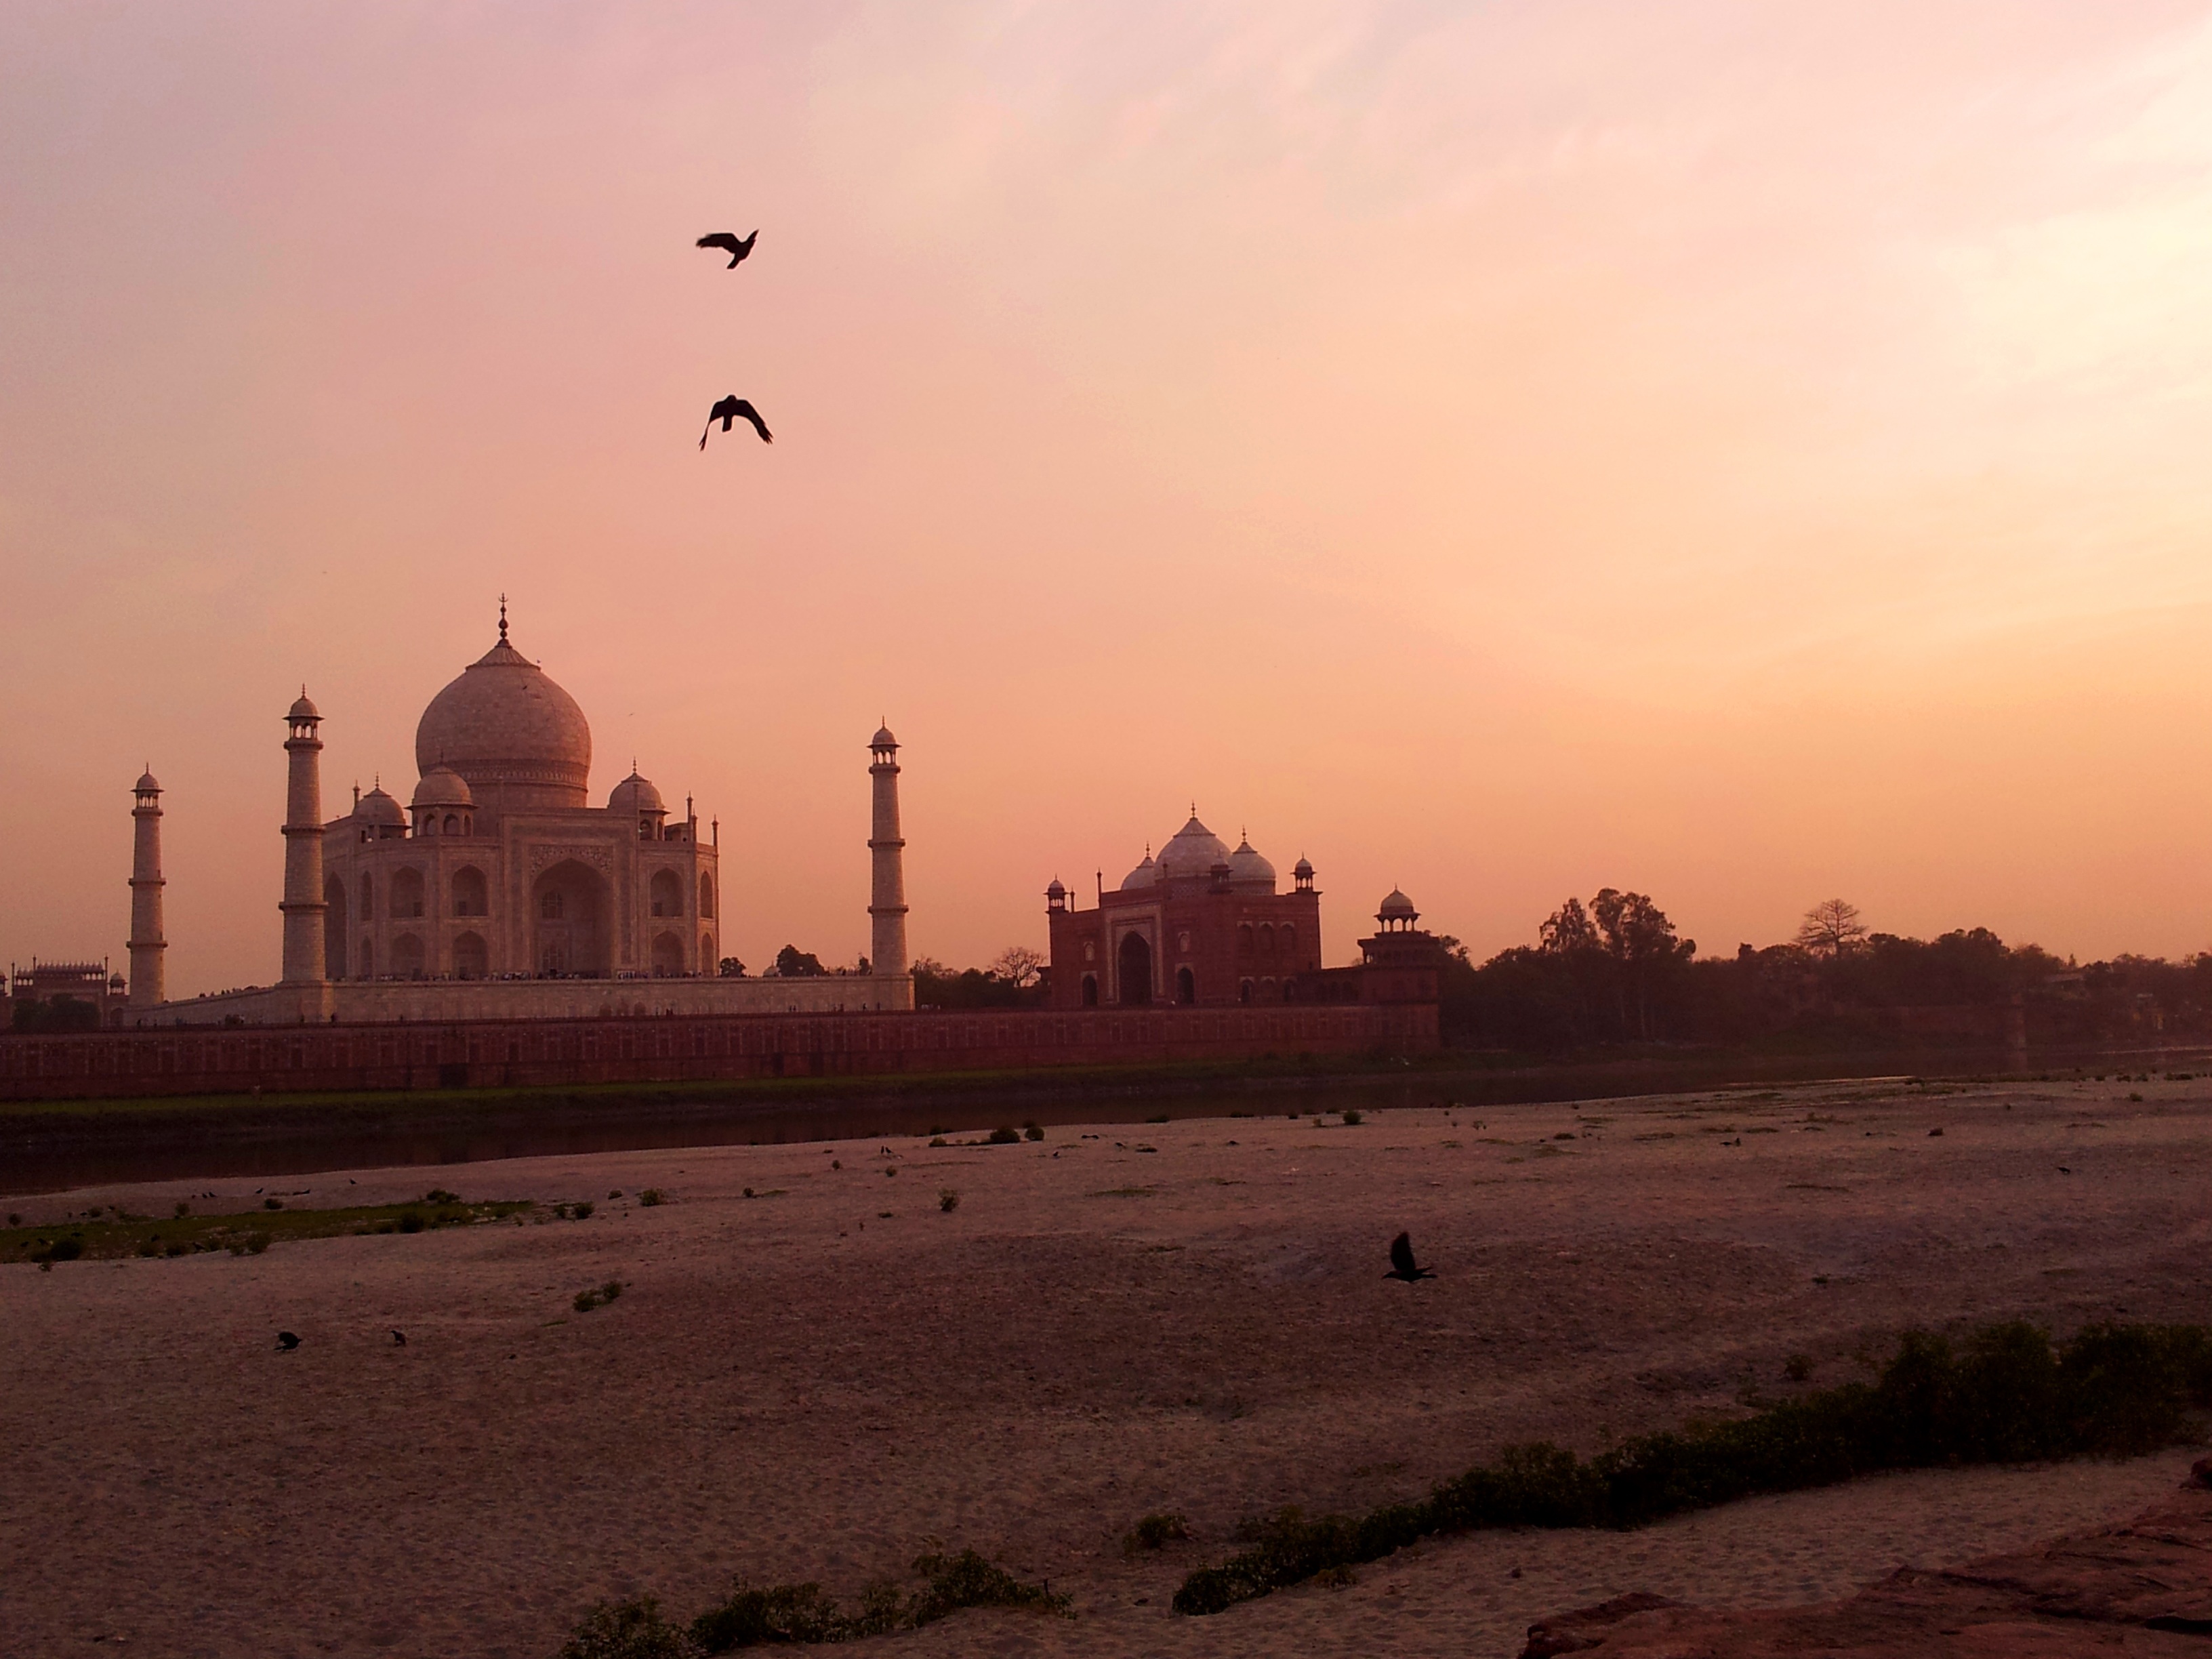
sea, coast, horizon, cloud, architecture, sky, sun, sunrise, sunset, skyline, sunlight, morning, building, dawn, monument, cityscape, dusk, evening, tower, taj mahal, grave, temple, india, tomb, agra, mausoleum, uttar pradesh, afterglow, unesco world heritage site, evening light, atmospheric phenomenon, mughal style